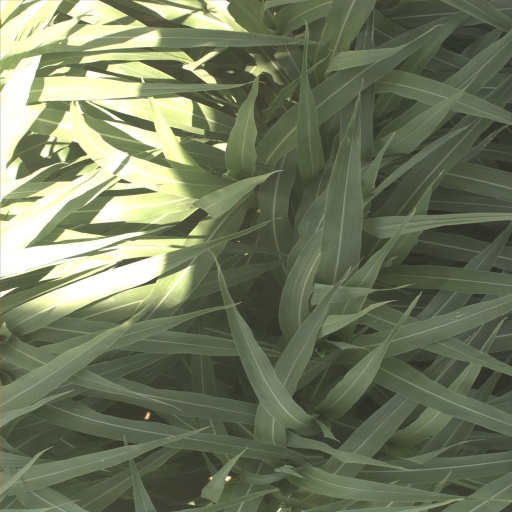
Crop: sorghum